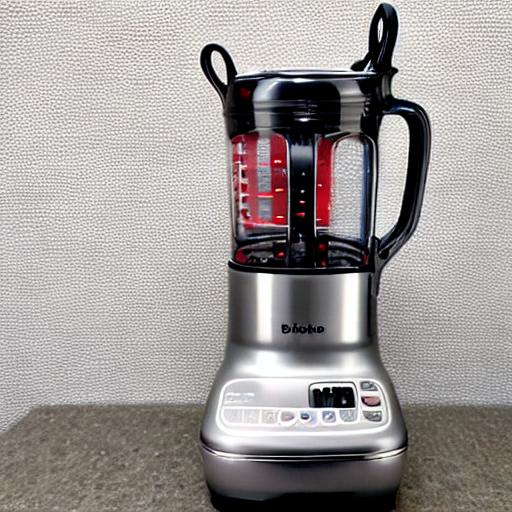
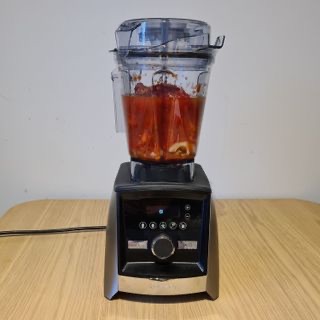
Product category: items_blender
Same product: no